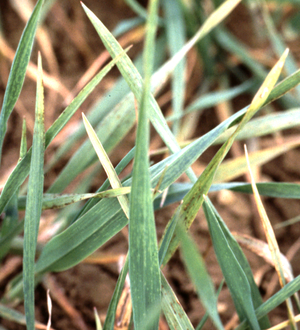
Bymovirus est un genre de phytovirus de la famille des Potyviridae qui comprend six espèces.